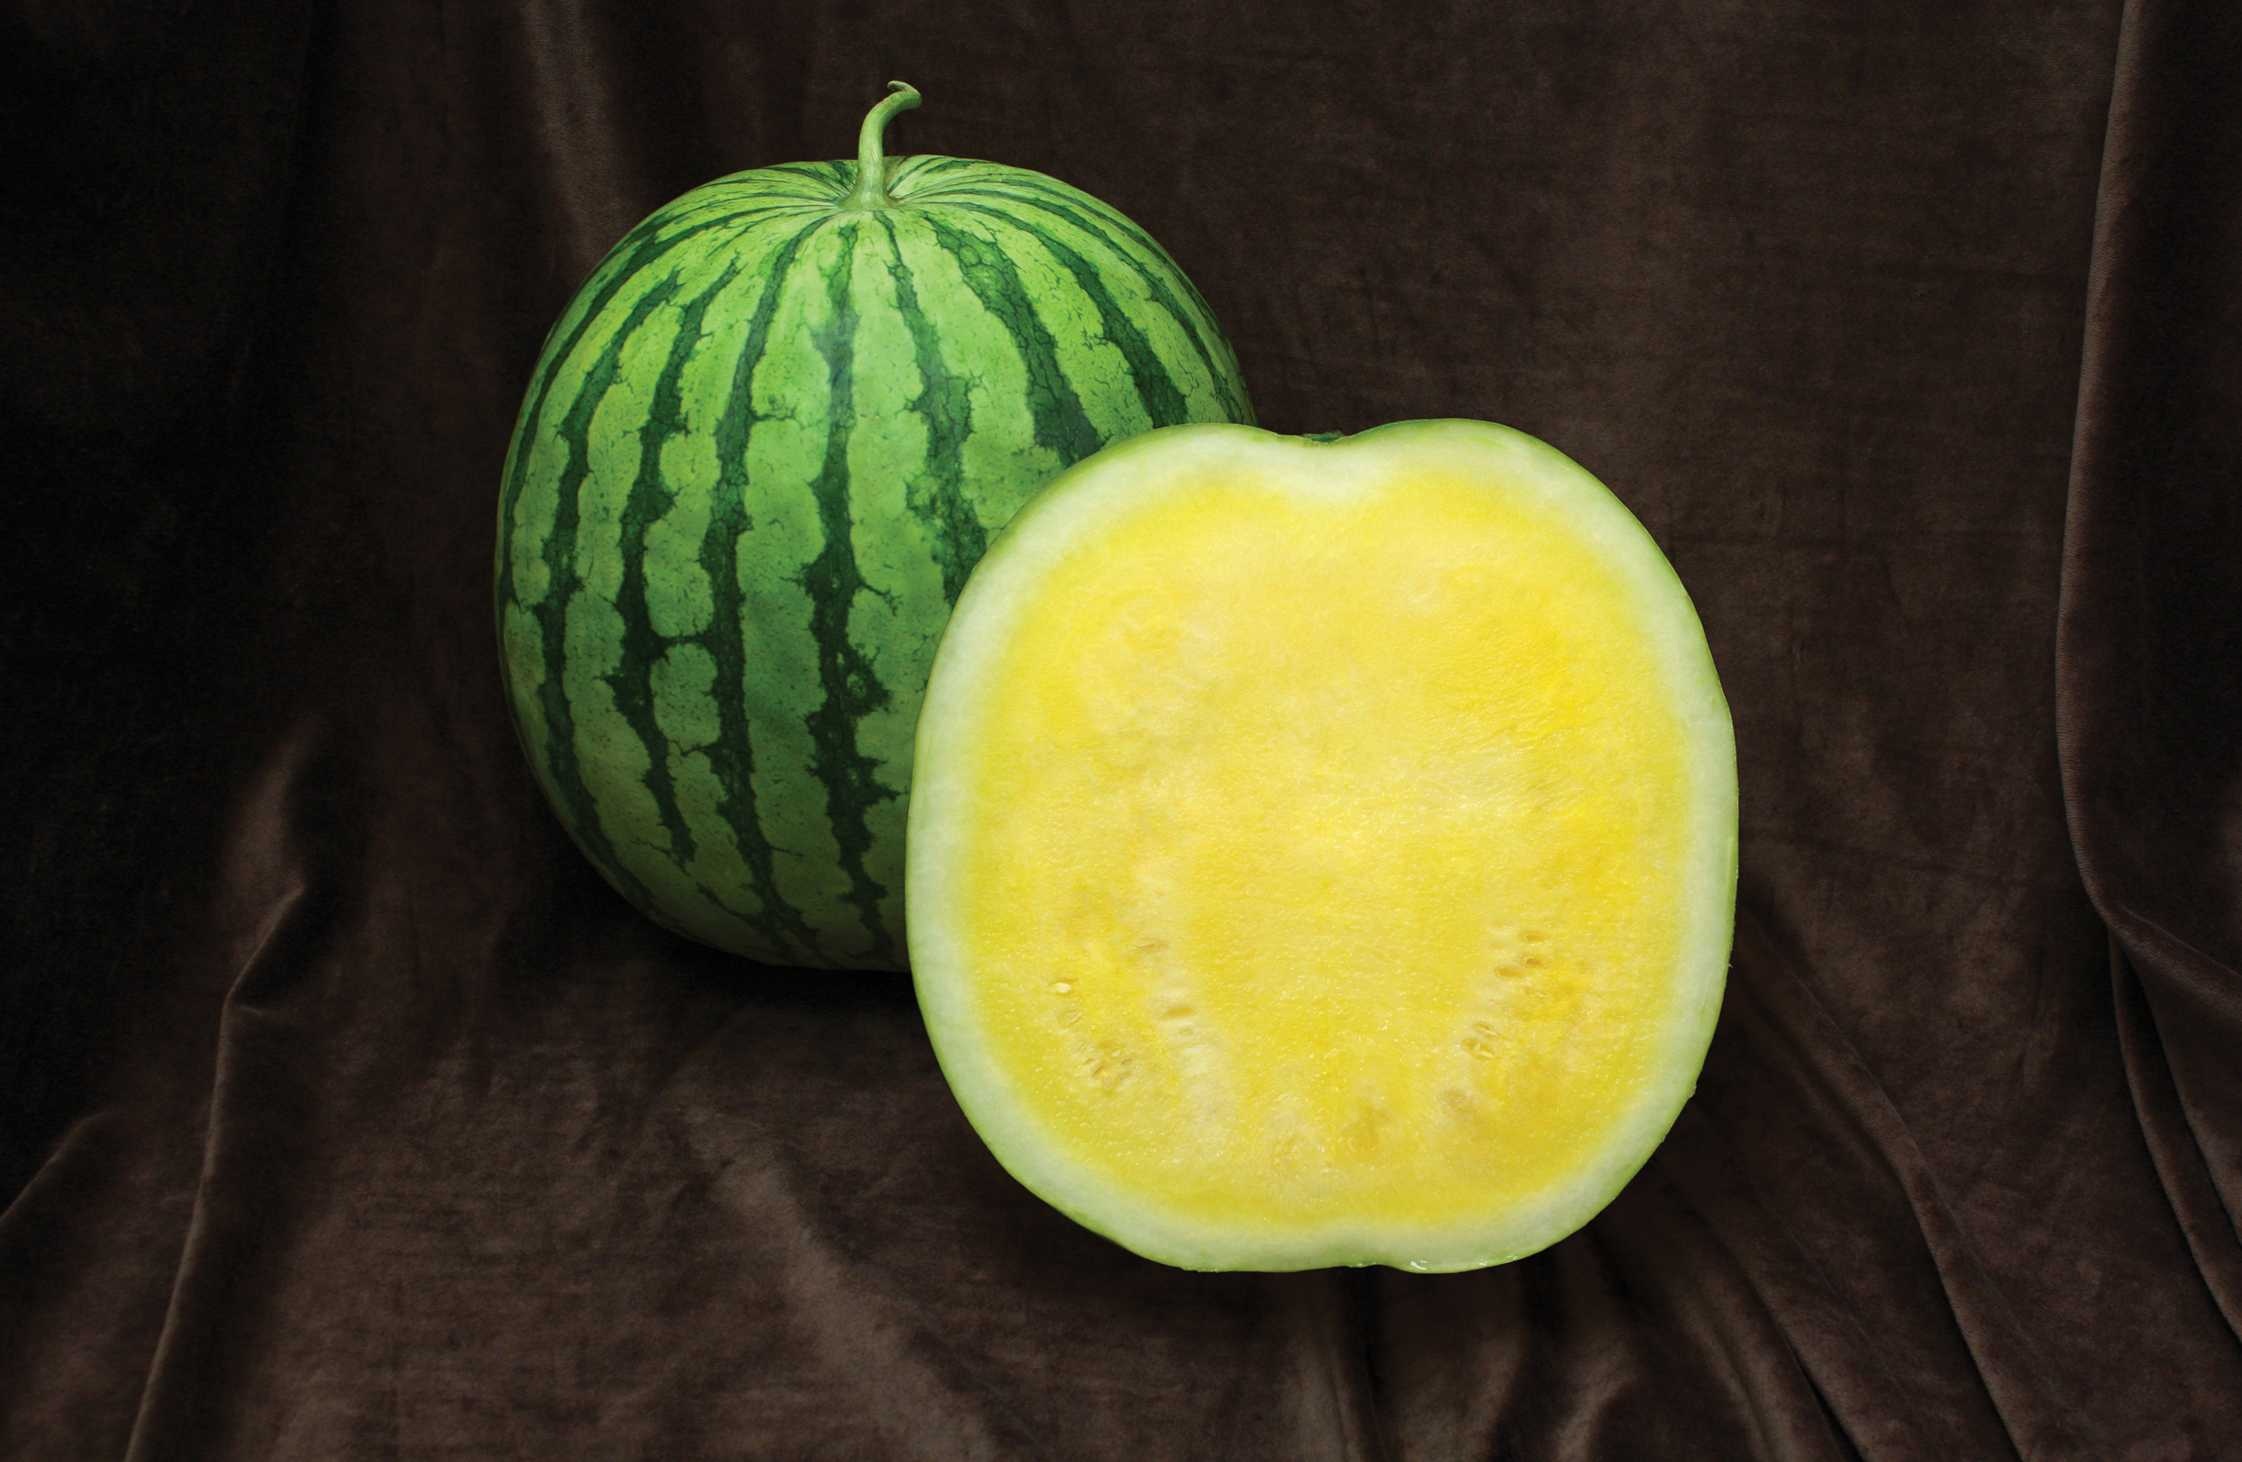
Label: Watermelon